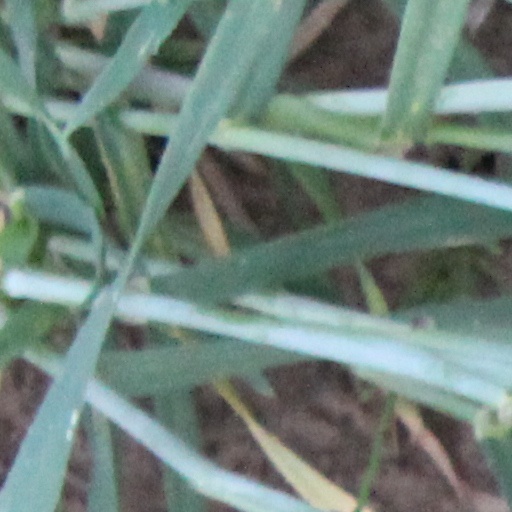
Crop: wheat